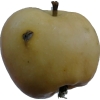
Label: Apple 14